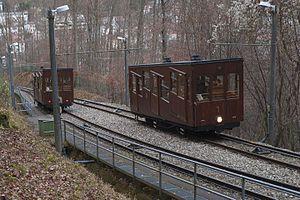
Le funiculaire de Stuttgart est un funiculaire urbain, mis en service en 1929.